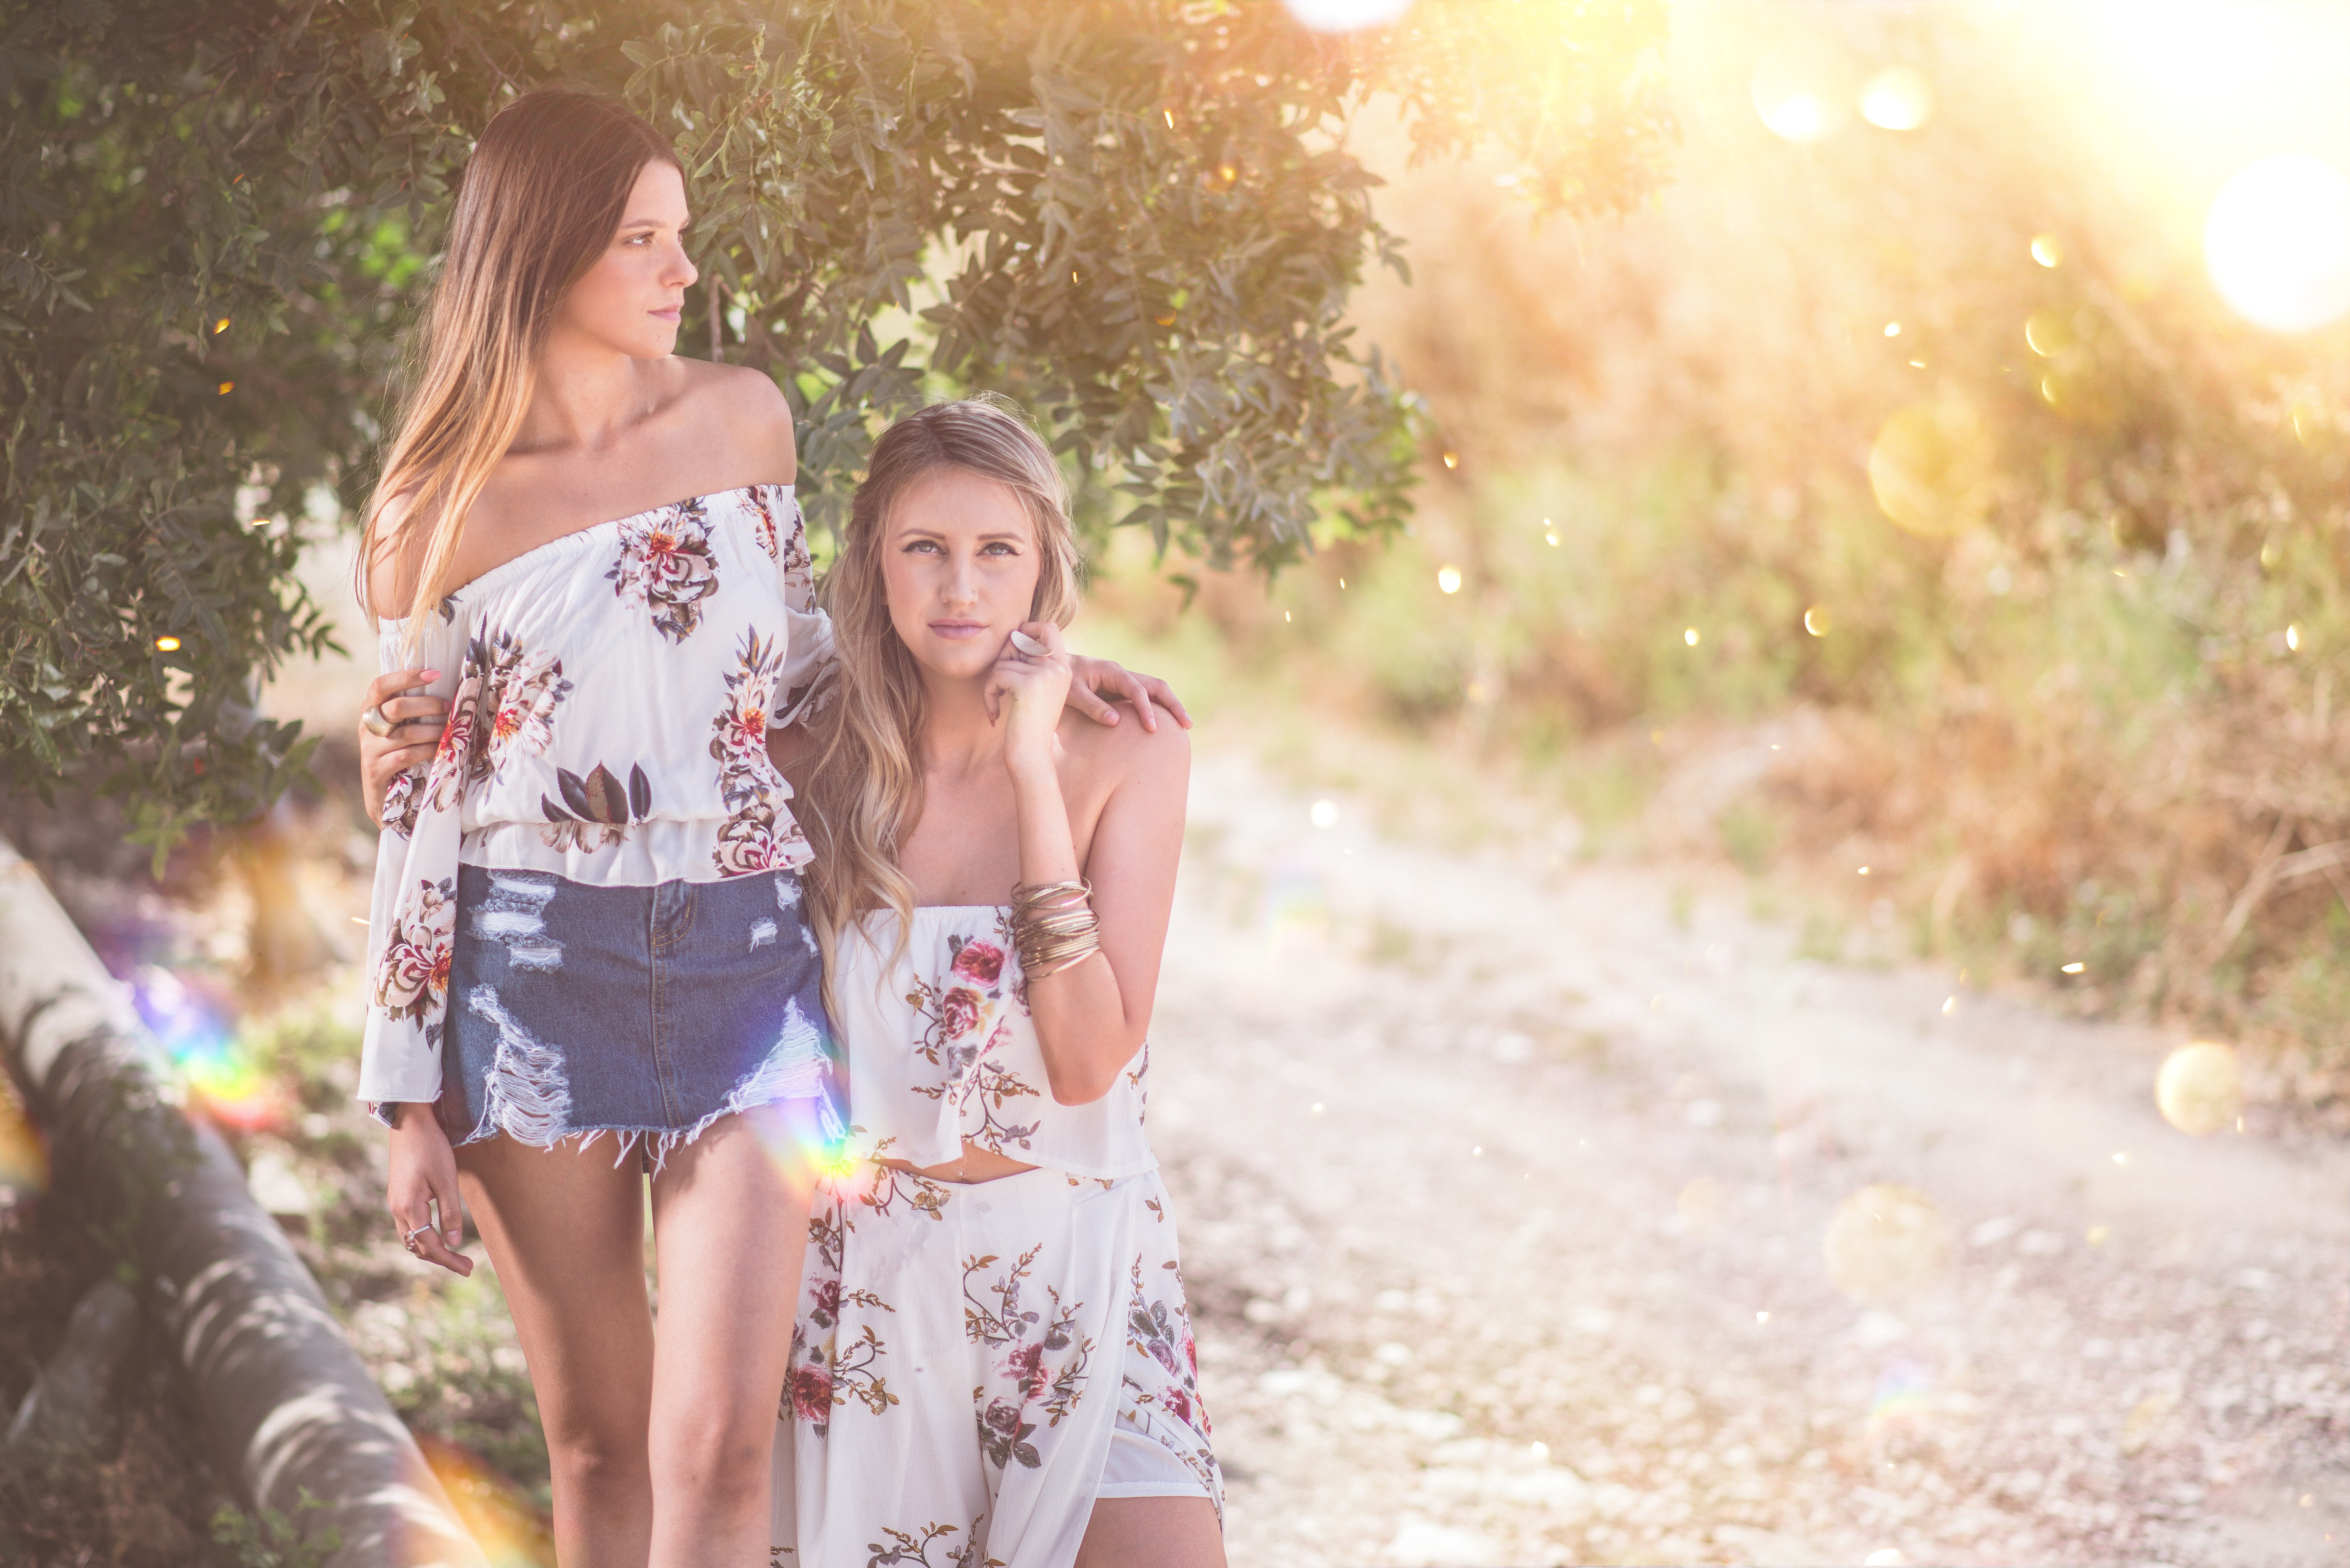
tree, light, girl, photography, sunlight, morning, summer, vacation, love, spring, clothing, friendship, lady, blonde, smile, friend, caucasian, fun, happiness, women, photograph, beauty, photo shoot, portrait photography